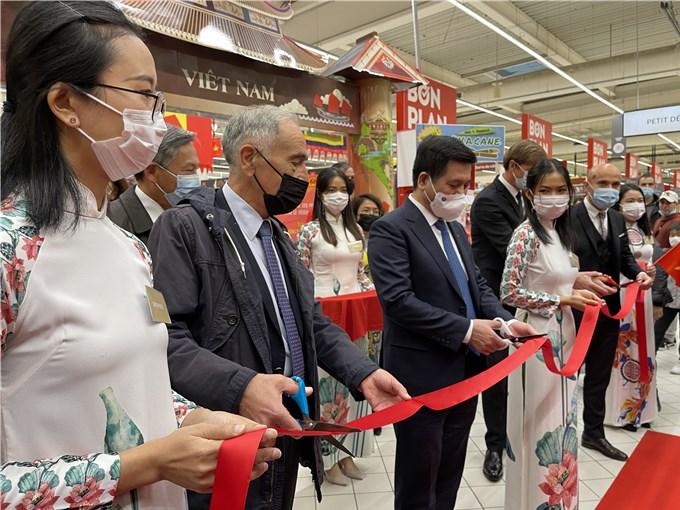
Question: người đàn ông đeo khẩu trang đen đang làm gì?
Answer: đang cầm kéo cắt sợi dây đỏ